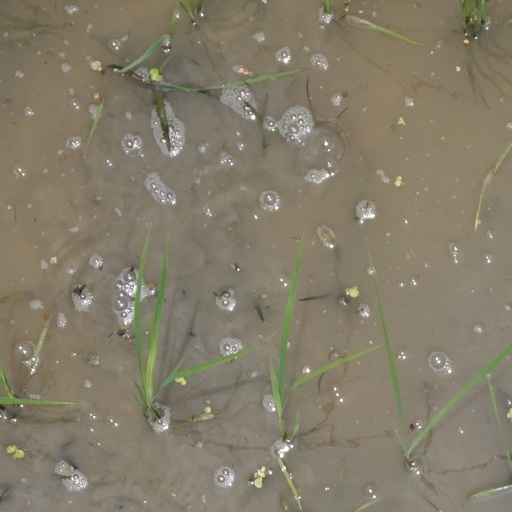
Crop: rice